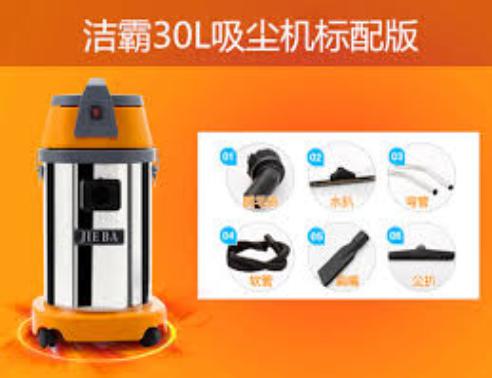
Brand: attack
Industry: Necessities